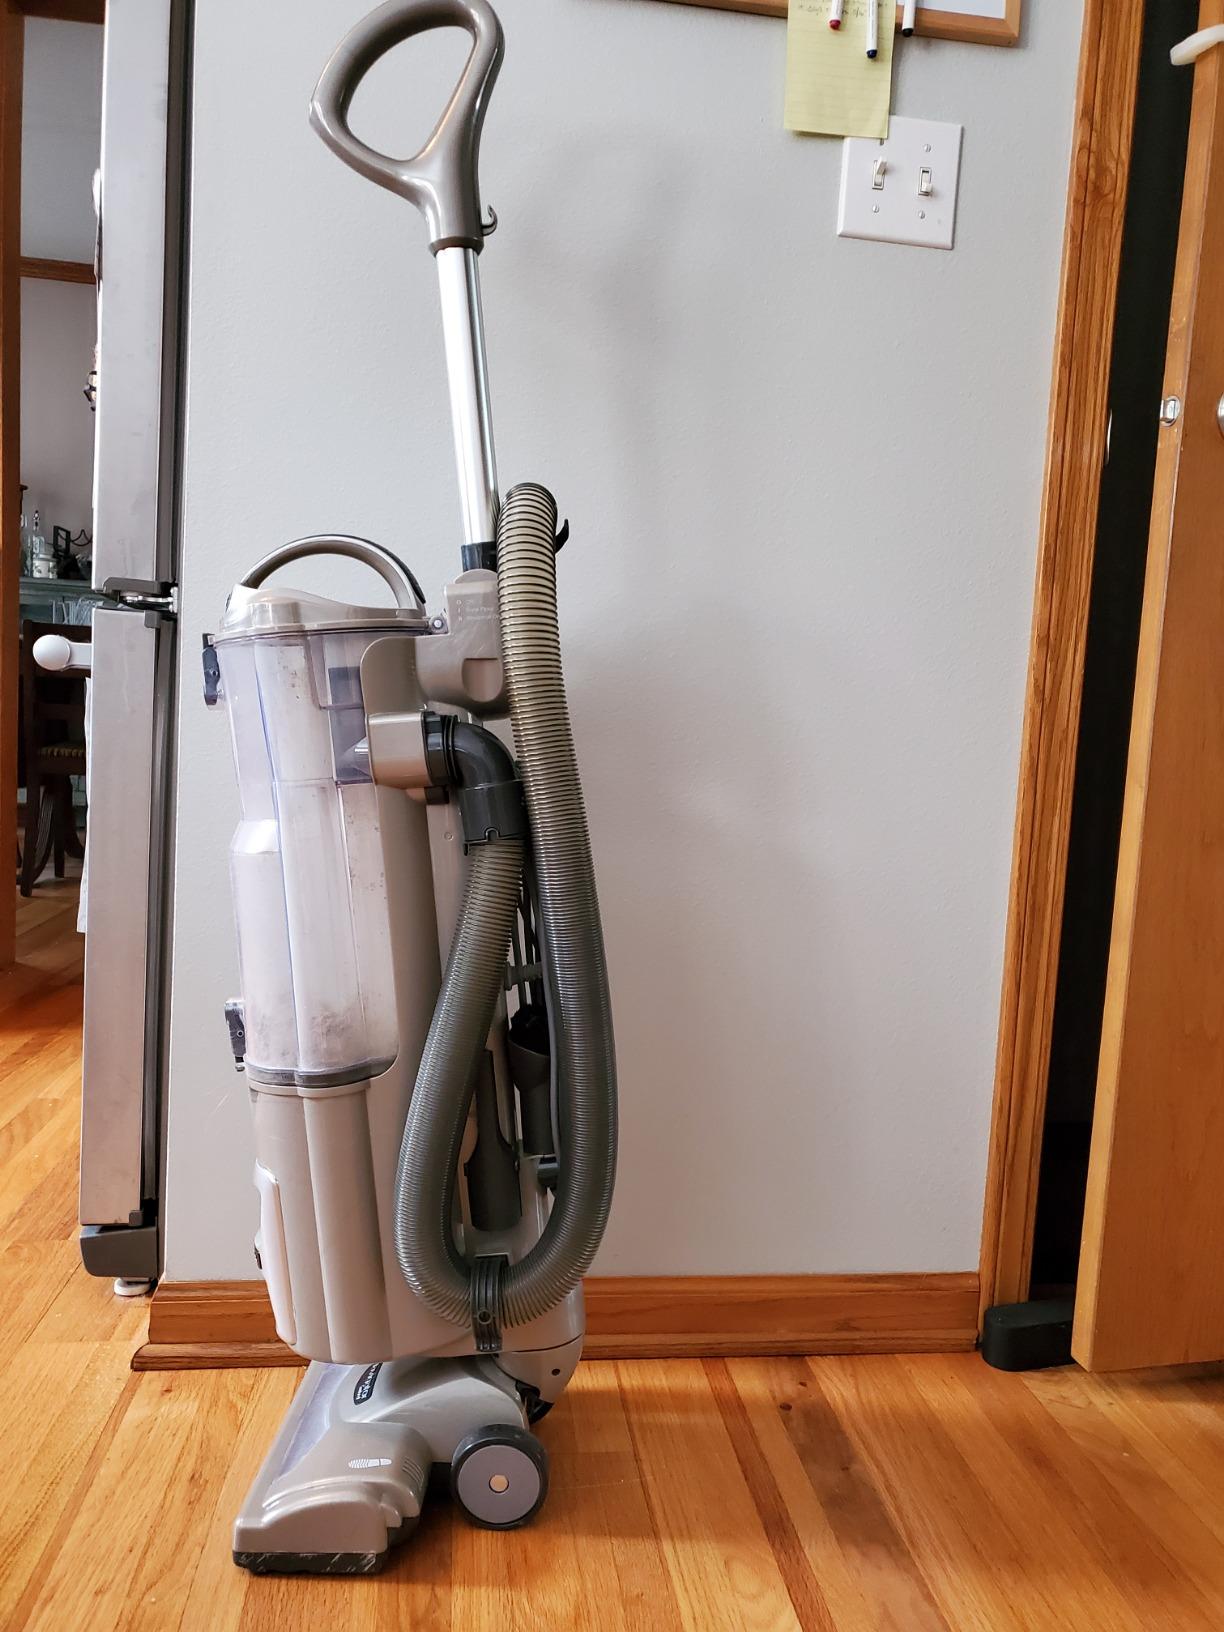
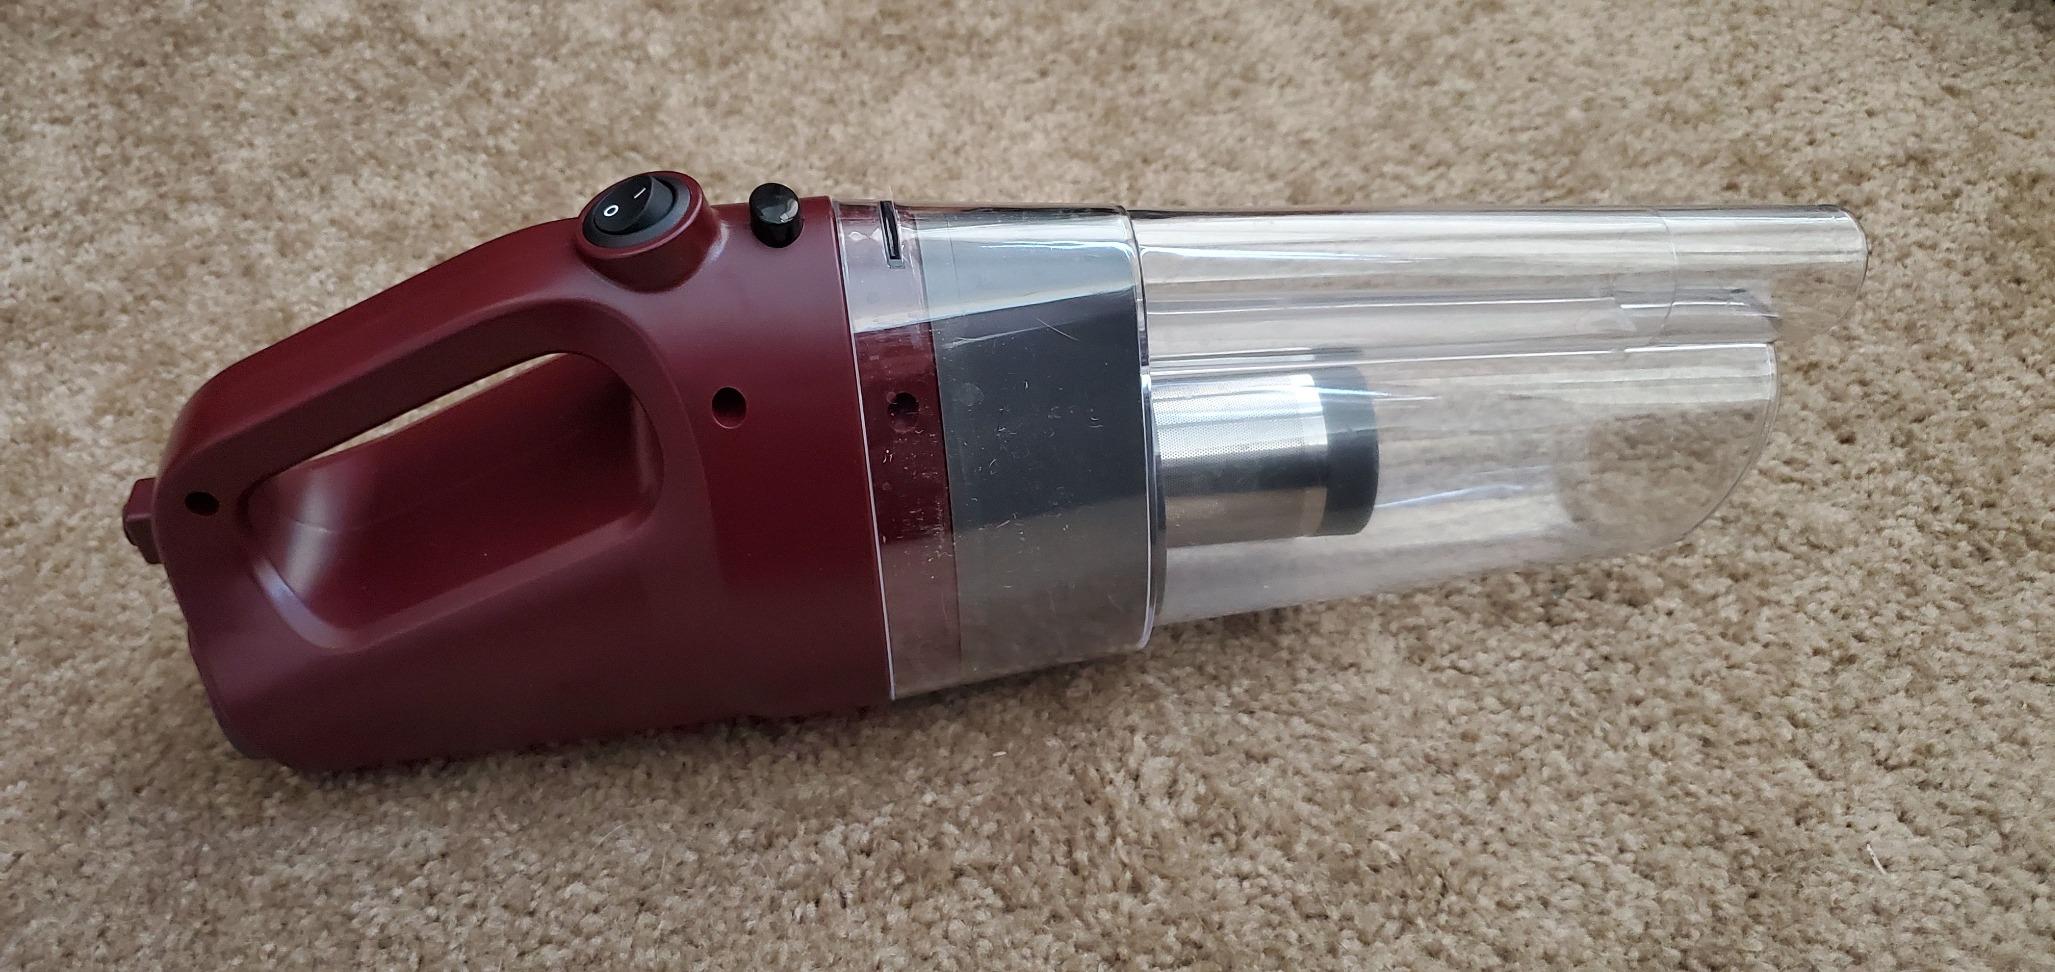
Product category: items_vacuum
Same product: no